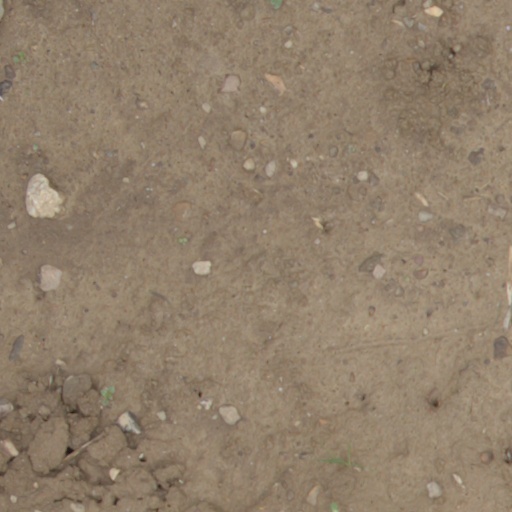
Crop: wheat